Raphael Saadiq

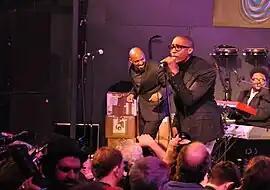
Saadiq performing at South by Southwest in 2011, promoting "Stone Rollin'".

In 2011, Saadiq was the guitarist/bandleader for the group backing Mick Jagger for Jagger's tribute performance of the Solomon Burke R&B classic, "Everybody Needs Somebody to Love" at the 53rd Grammy Awards in Los Angeles and on CBS. The band that accompanied the performance was Saadiq's touring band called Stone Rollin. In 2011 he and his band performed as the ESPY's house band for the night, where he performed his latest compositions.